Adorf

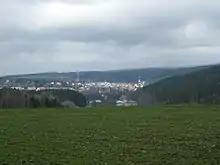
Adorf from the south, from the Brunnenberg

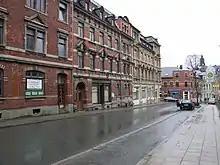
Substantial late 19th century buildings in Lessingstr.

Adorf is located in the Elster Mountains, a low mountain range, part of the Fichtel Mountains. The lowest point in the Adorf district being in Rebersreuth (415 m) and the highest point being the "Hoher Stein" ("high stone") near Gettengrün (632.9 m). This "Hoher Stein" is not the same as the Czech Vysoký kámen 5 km to the east, whose name is also "Hoher Stein" in German.